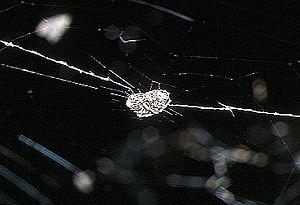
Philoponella prominens est une espèce d'araignées aranéomorphes de la famille des Uloboridae.